Pylos

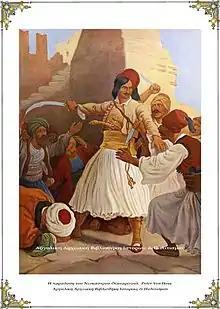

In 1423, Navarino, like the rest of the Peloponnese, suffered its first Ottoman raid, led by Turakhan Bey, which was repeated in 1452. It was also at Navarino that Emperor John VIII Palaiologos embarked in 1437, heading for the Council of Ferrara, and where the last Despot of the Morea, Thomas Palaiologos, embarked with his family in 1460, following the Ottoman conquest of the Despotate of the Morea. After 1460, the fortress, along with the other Venetian outposts and Monemvasia and the Mani Peninsula, were the only Christian-held areas in the peninsula. Venetian control over Navarino survived the First Ottoman–Venetian War (1463–79), but not the Second (1499–1503): following the Venetian defeat in the Battle of Modon in August 1500, the 3,000-strong garrison surrendered, although it was well provisioned for a siege. The Venetians recaptured it shortly after, on 3/4 December, but on 20 May 1501, a joint Ottoman land and sea attack under Kemal Reis and Hadım Ali Pasha retook it.